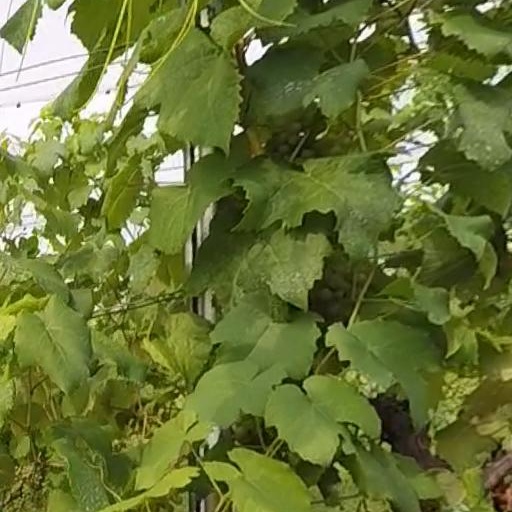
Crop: grape